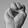
ASL letter: M